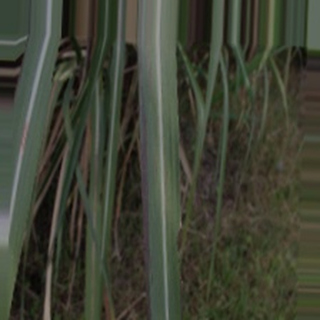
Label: sugarcane_bacterial_blight